Falling (2020 film)

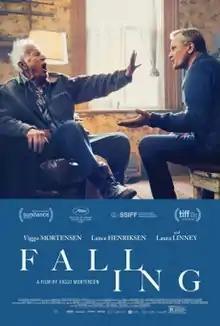
Theatrical release poster

Falling is a 2020 drama film written and directed by Viggo Mortensen in his feature directorial debut. The film stars Mortensen as John Peterson, a middle-aged gay man whose homophobic father Willis (Lance Henriksen) starts to exhibit symptoms of dementia, forcing him to sell the family farm and move to Los Angeles to live with John and his husband Eric (Terry Chen). The film's cast also includes Sverrir Gudnason, Laura Linney, Hannah Gross and David Cronenberg.